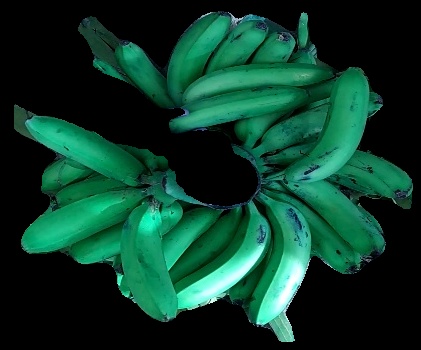
Variety: pachbale
Grade: grade3